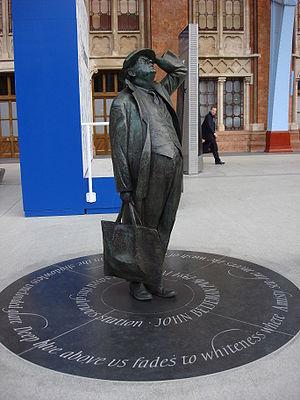
La gare de Saint-Pancras, du nom du quartier de Saint-Pancras dans lequel elle est implantée, est une gare terminus ferroviaire de Londres, située entre le nouveau bâtiment de la British Library à l'ouest et la gare de King's Cross à l'est.